Hunter Island (Ontario)

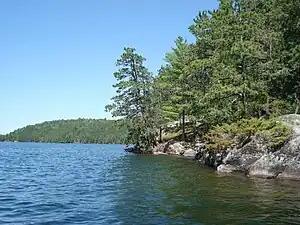
One of several unnamed islands in Sarah Lake, one of the larger lakes of the Hunter Island region of Quetico Provincial Park, Ontario, Canada

Hunter Island, or Hunters Island, is a large land mass — now known not to be an actual island — which occupies the area between the two most historically significant fur trade waterway routes in northern Ontario, Canada: the Kaministiquia and the Grand Portage. It is an area of large, remote and windy lakes and is now the southern half of the Quetico Provincial Park.